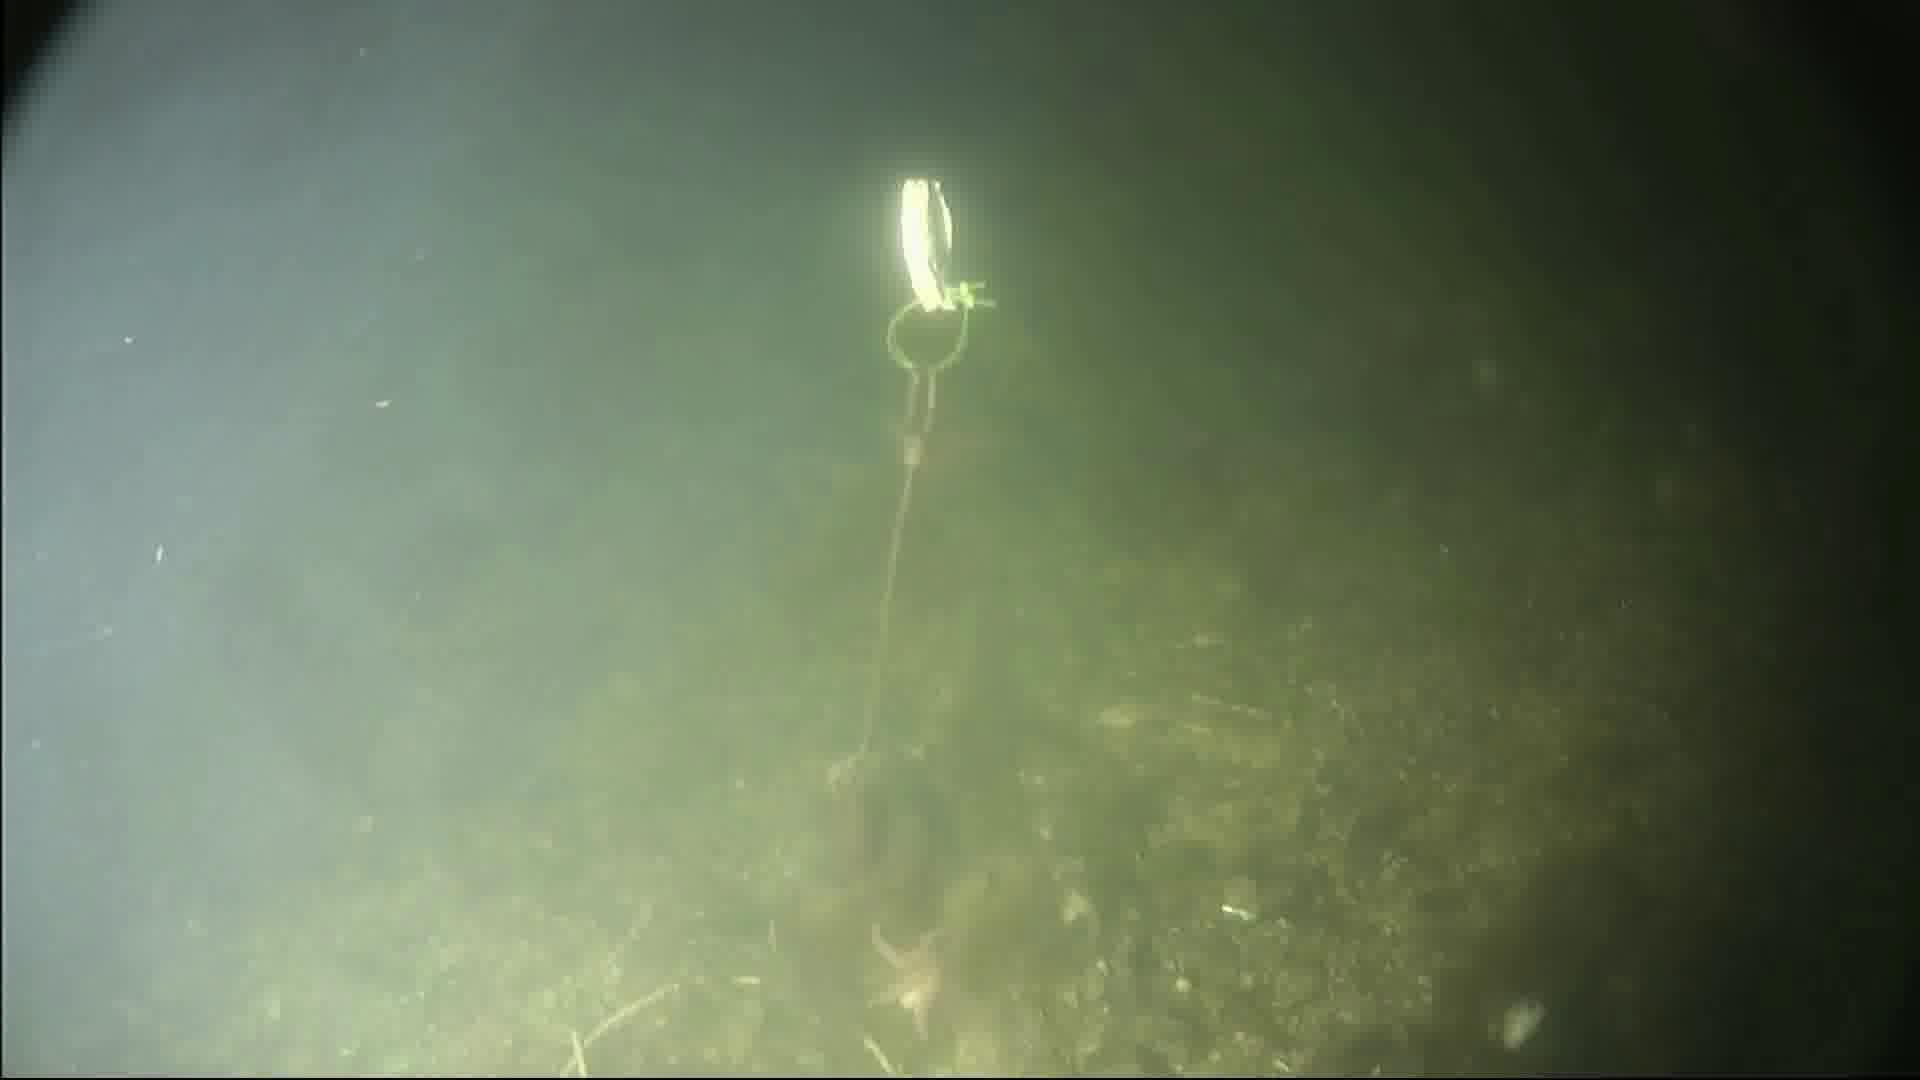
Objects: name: starfish